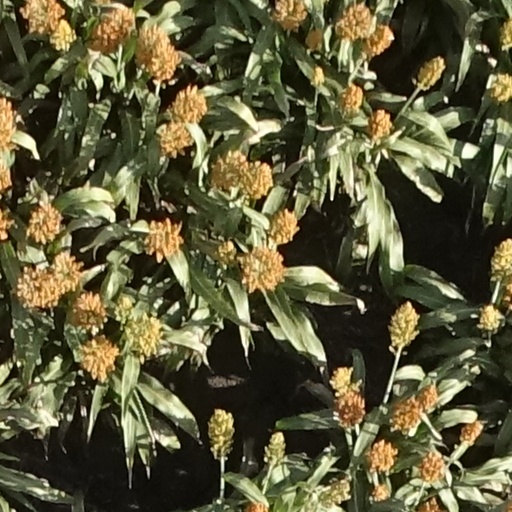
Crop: sorghum